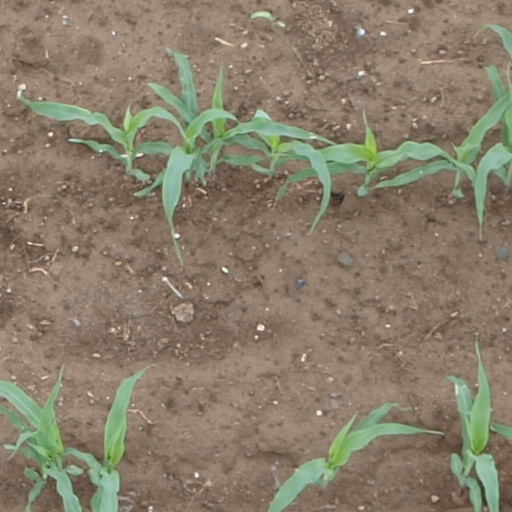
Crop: maize; corn